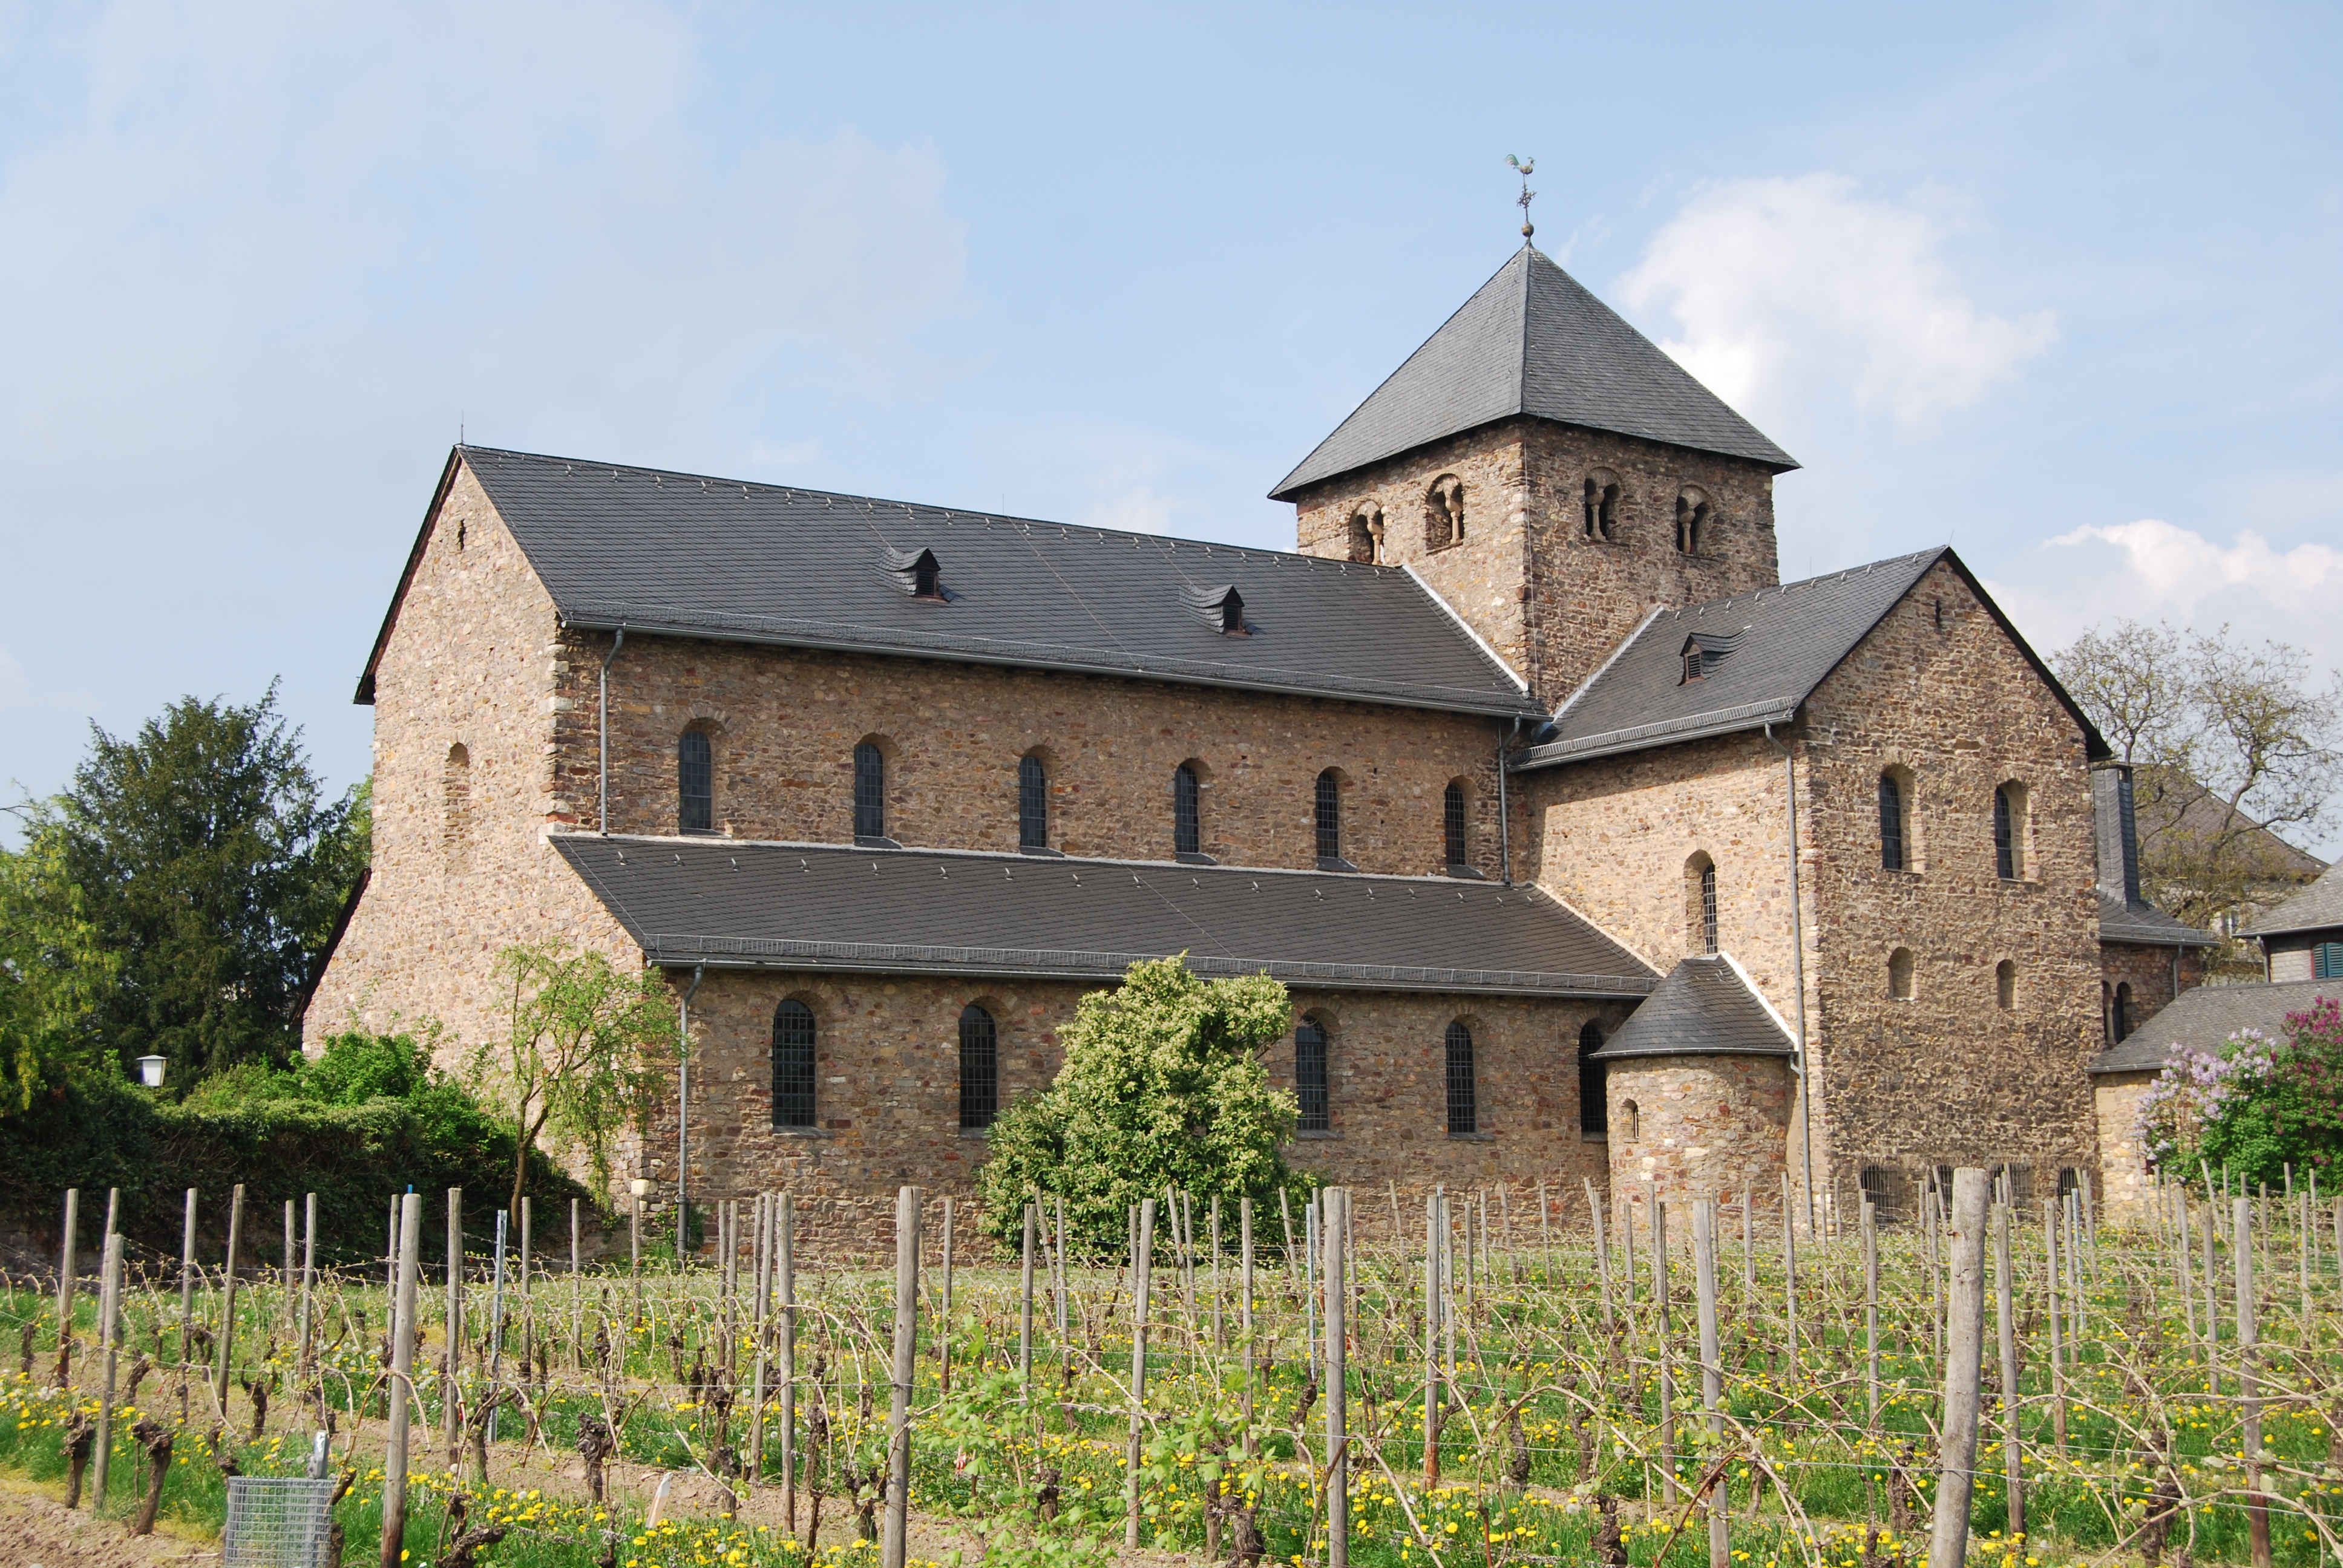
architecture, farm, house, building, barn, home, village, cottage, property, church, chapel, place of worship, farmhouse, monastery, estate, rheingau, manor house, rural area, parish church, spanish missions in california, st aegidius basilica, mittelheim